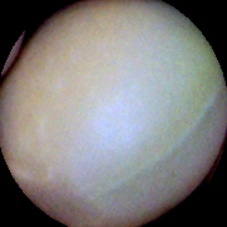
Label: Immature